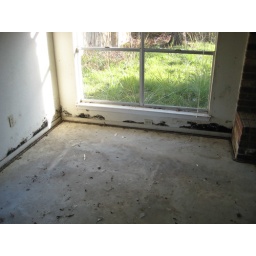
black near floor is MOLD